Assumption Chapel

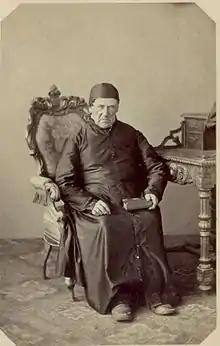
Fr. Francis Xavier Pierz, 1864

Writing in 1997, Jewish-American historian of America's religious architecture Marilyn J. Chiat described the early history of the region as follows, "Father Francis X. Pierz, a missionary to Indians in central Minnesota, published a series of articles in 1851 in German Catholic newspapers advocating Catholic settlement in central Minnesota. Large numbers of immigrants, mainly German, but also Slovenian and Polish, responded. Over 20 parishes where formed in what is now Stearns County, each centered on a church-oriented hamlet. As the farmers prospered, the small frame churches were replaced by more substantial buildings of brick or stone such as St. Mary, Help of Christians, a Gothic Revival stone structure built in 1873. Stearns County retains in its German character and is still home to one of the largest rural Catholic populations in Anglo-America."